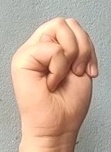
ASL sign: M